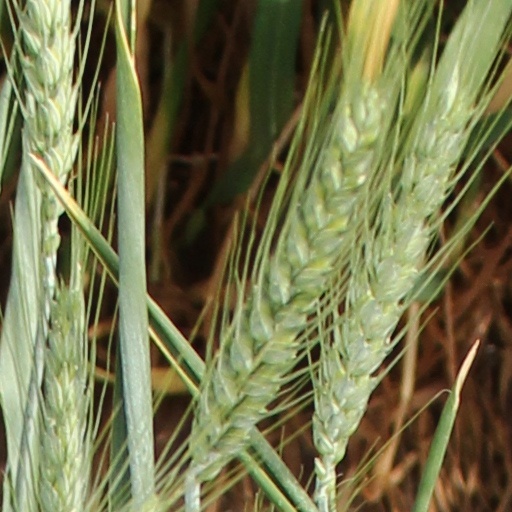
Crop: wheat